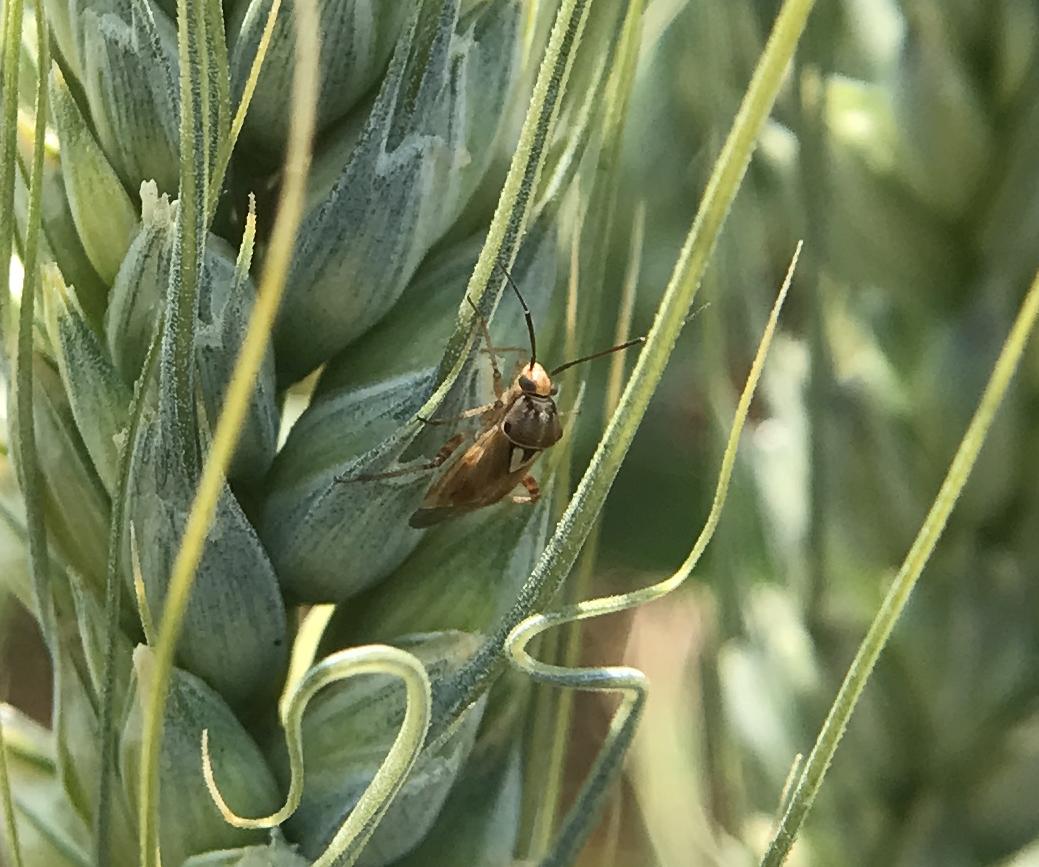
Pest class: lygus_bug